419 (novel)

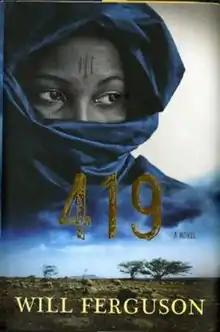
First edition cover

419 is a novel by Canadian writer Will Ferguson. Published by Penguin Canada in 2012, the novel was the winner of the 2012 Scotiabank Giller Prize.